Which point is corresponding to the reference point?
Reference image:
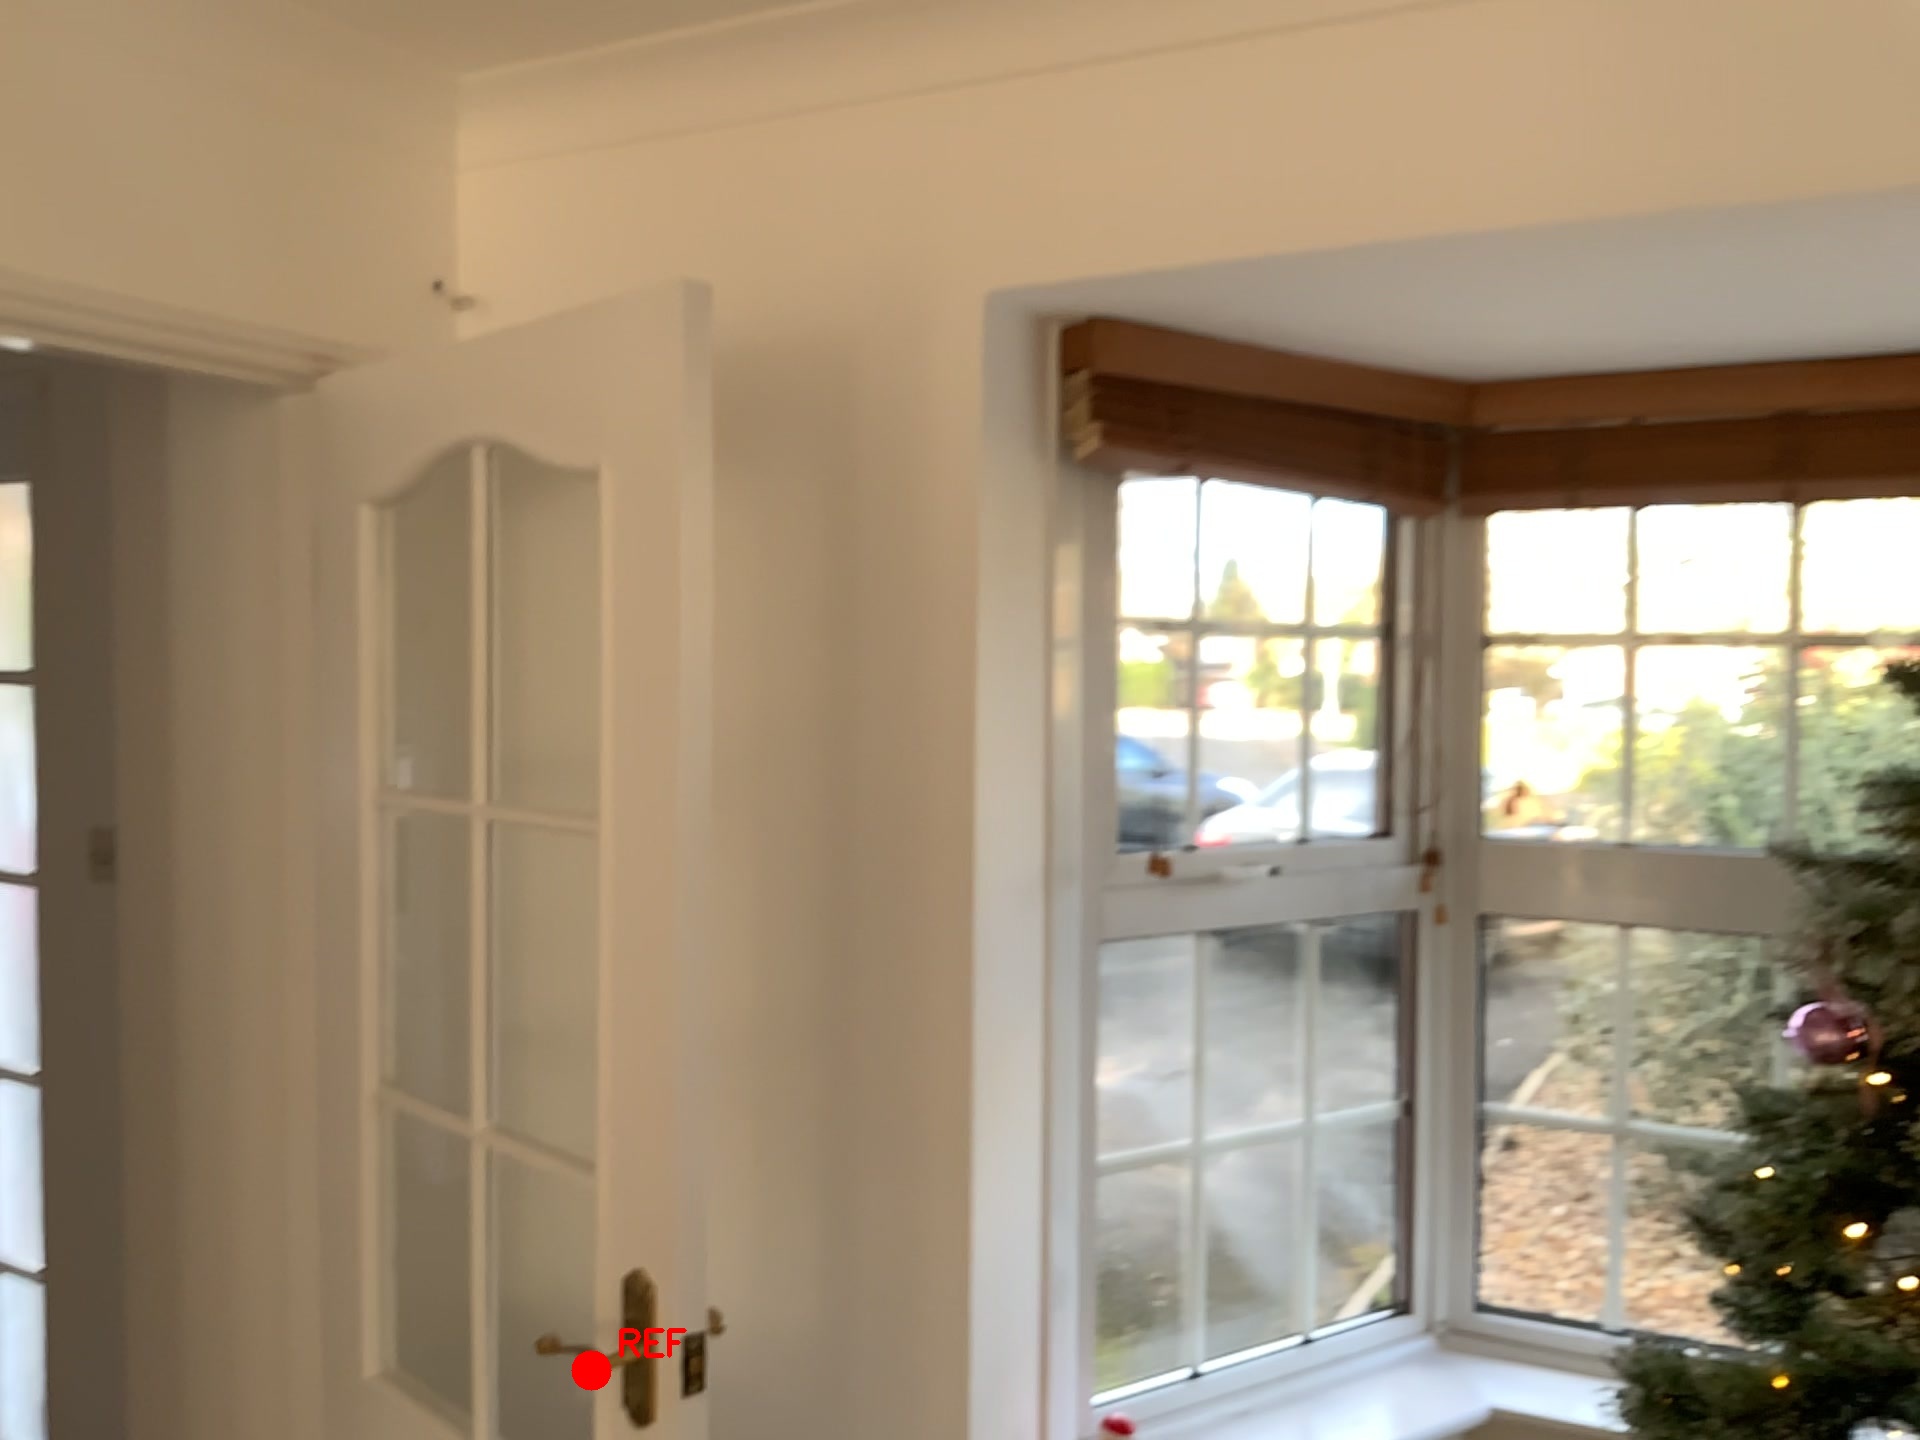
Option image:
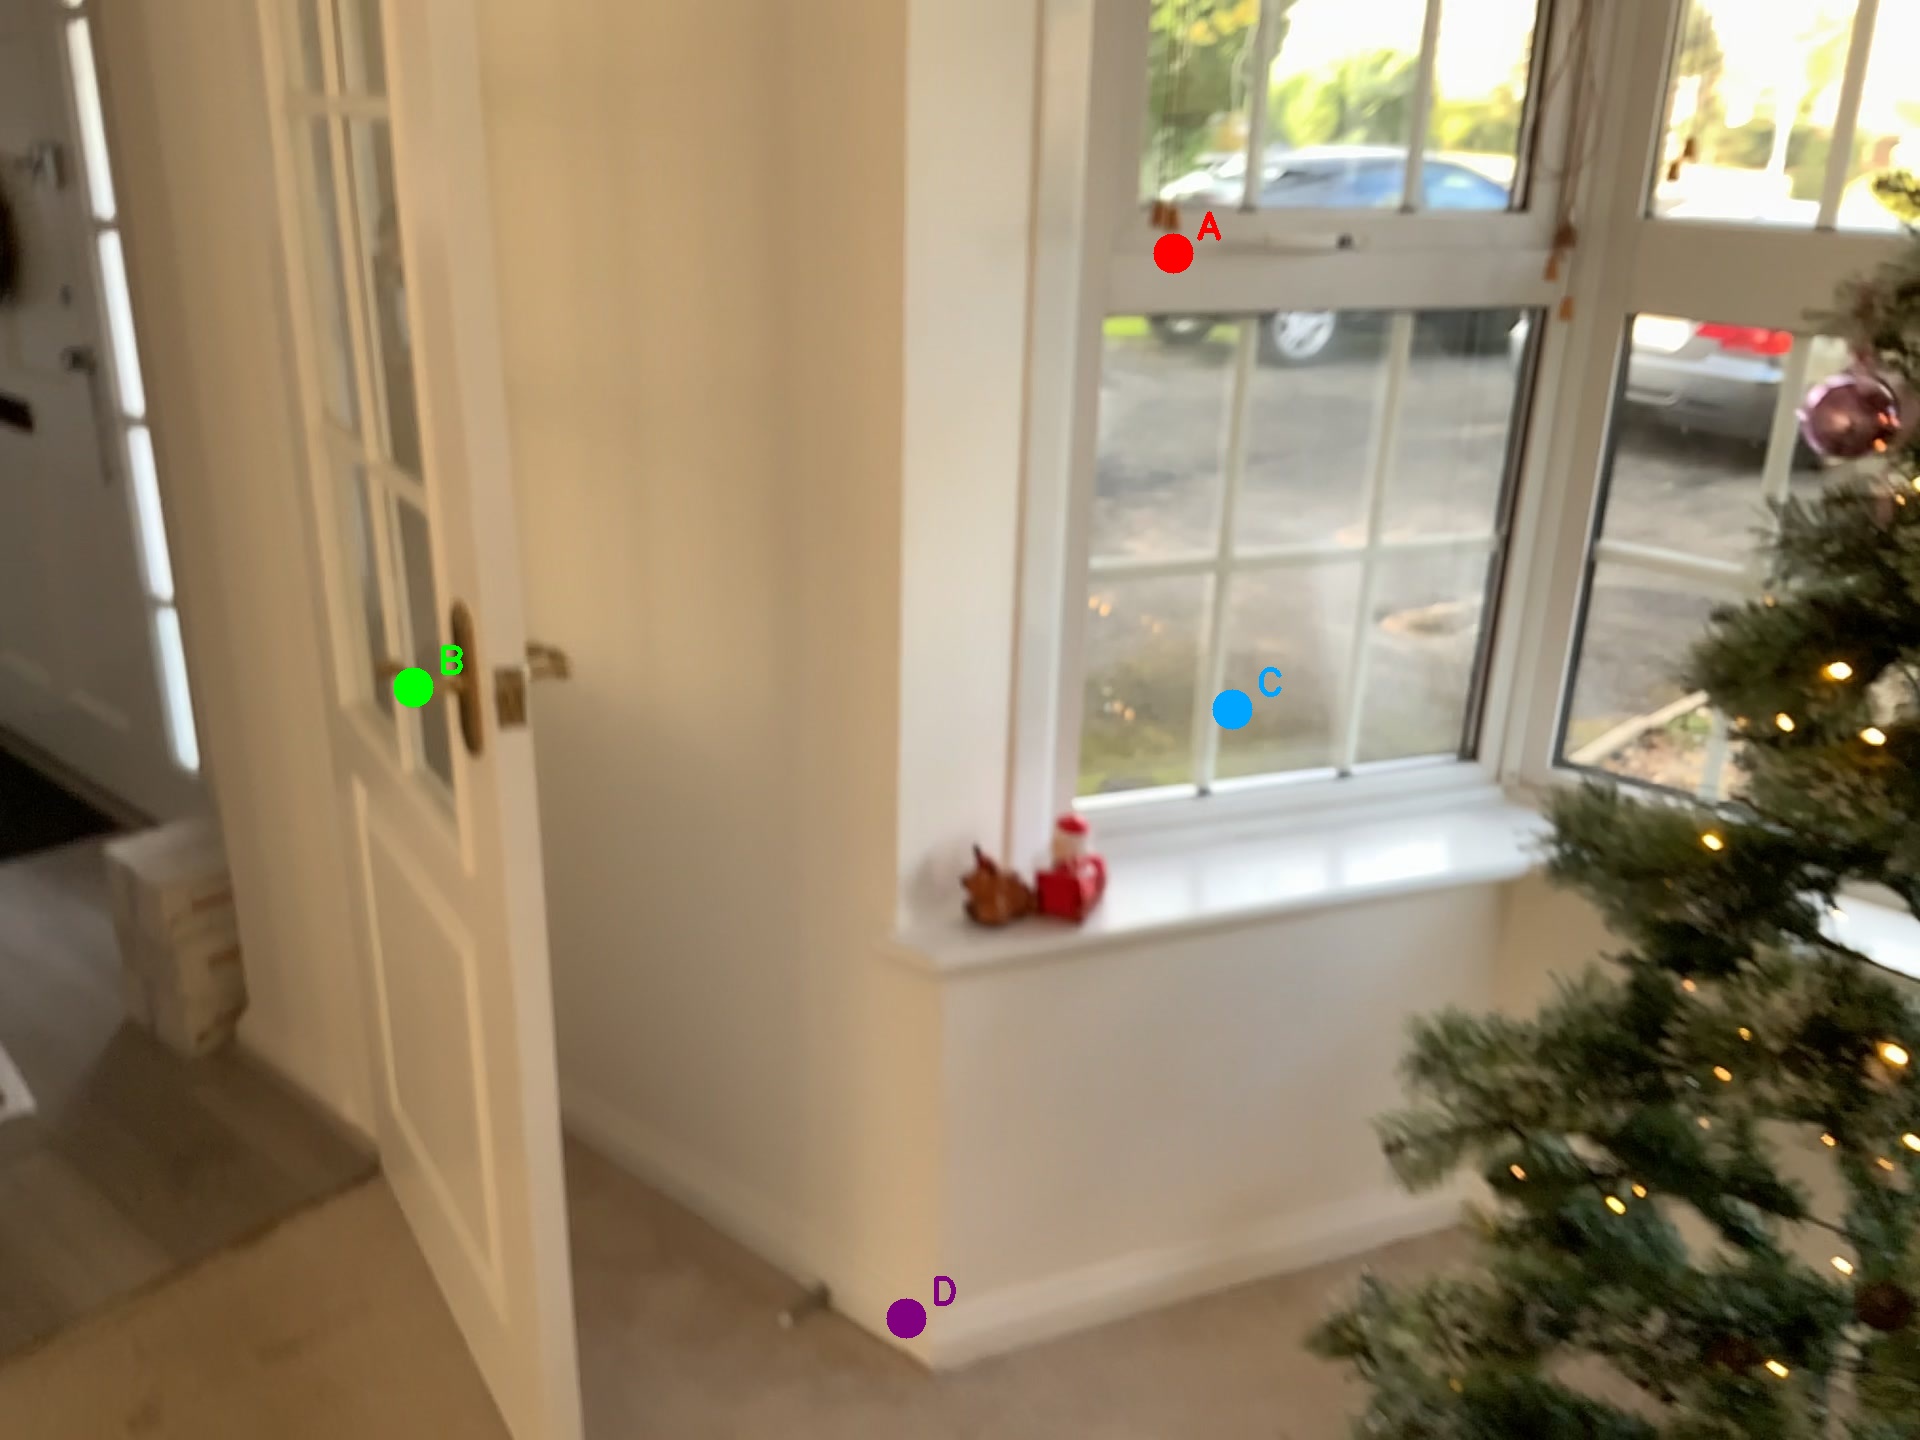
Choices:
Point A
Point B
Point C
Point D
Answer: (B)